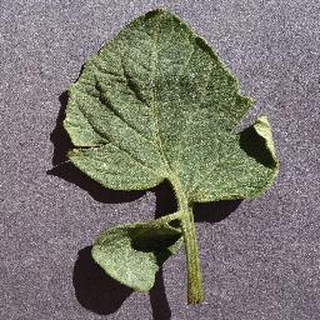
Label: healthy_tomato